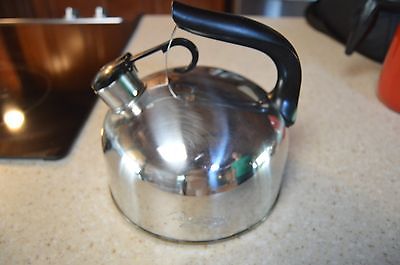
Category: kettle